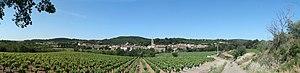
Gabian (Hérault) - panorama